Build a better mousetrap, and the world will beat a path to your door

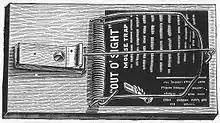
A spring-loaded mousetrap as patented and advertised several years after the phrase became popular

"Build a better mousetrap, and the world will beat a path to your door" is a metaphor about the power of innovation. It originated, in a somewhat different form, with Ralph Waldo Emerson. The epigram as known today, which specifies "mousetrap", probably also originated with Emerson, although the evidence for this is indirect.